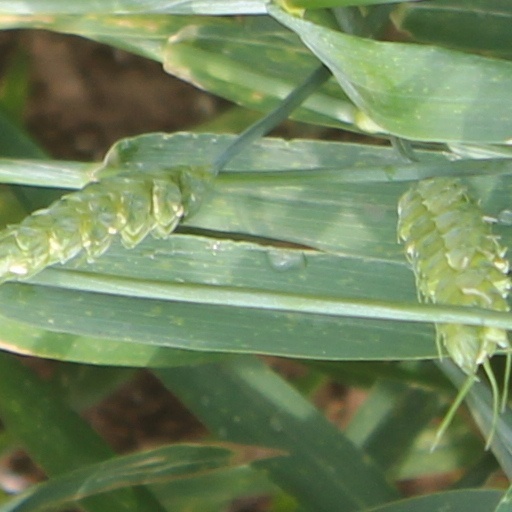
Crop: wheat